Raheem Sterling

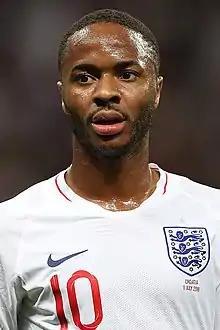
Sterling with England at the 2018 FIFA World Cup

Raheem Shaquille Sterling (born 8 December 1994) is a professional footballer who plays as a winger for club Chelsea. He is the all-time English top assist provider in the UEFA Champions League (23).